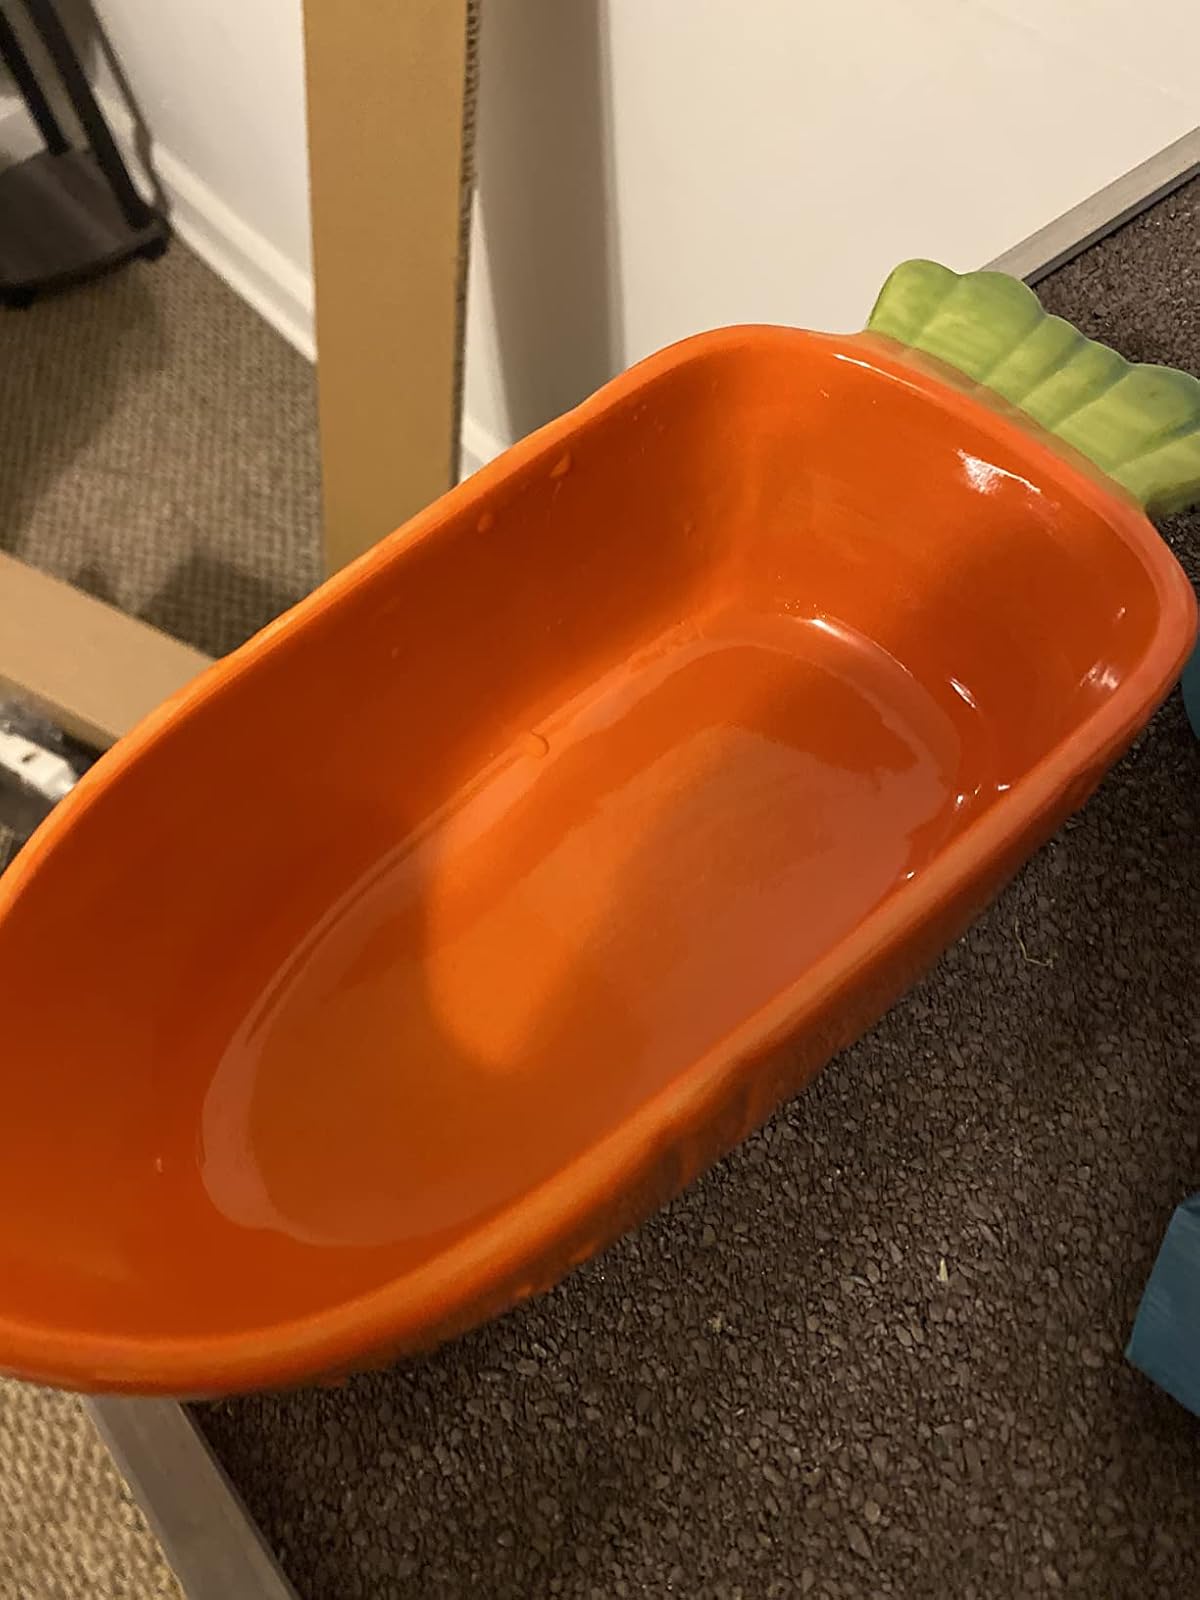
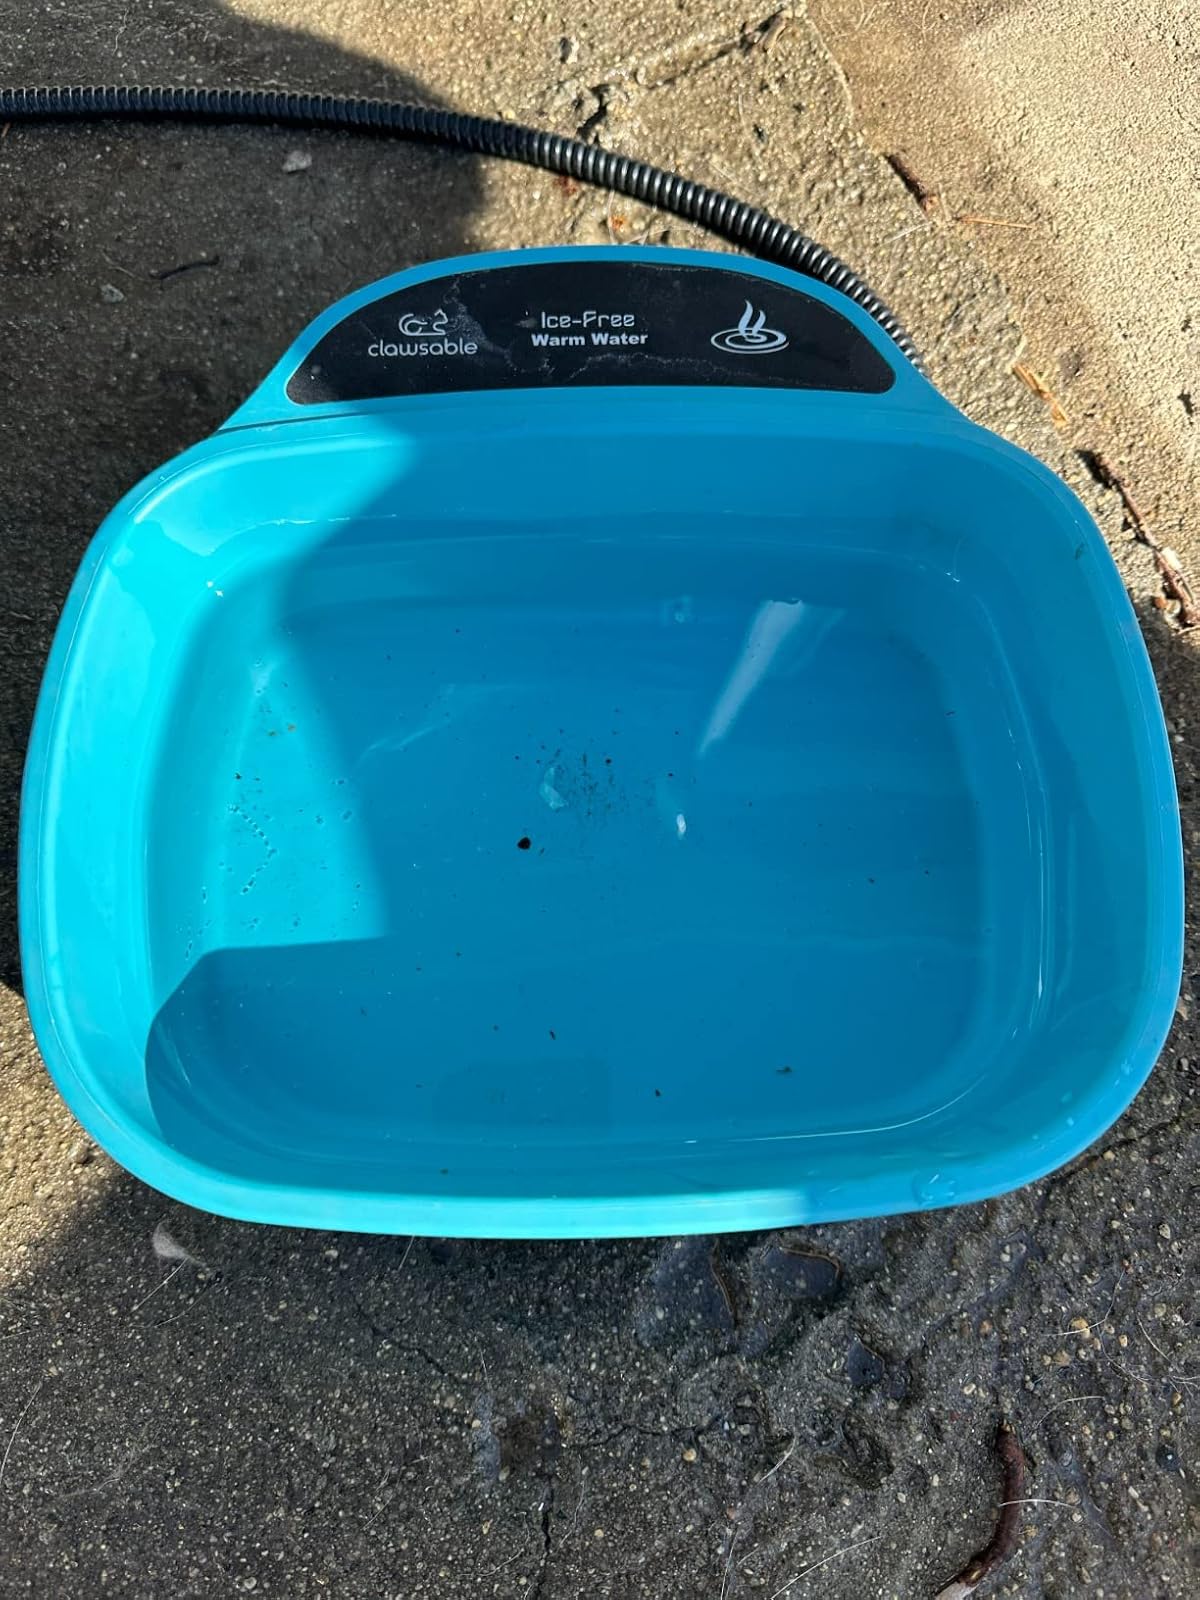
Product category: items_bowl
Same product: no